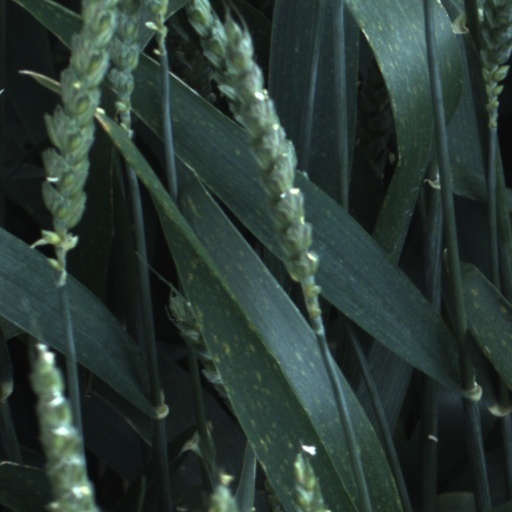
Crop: wheat